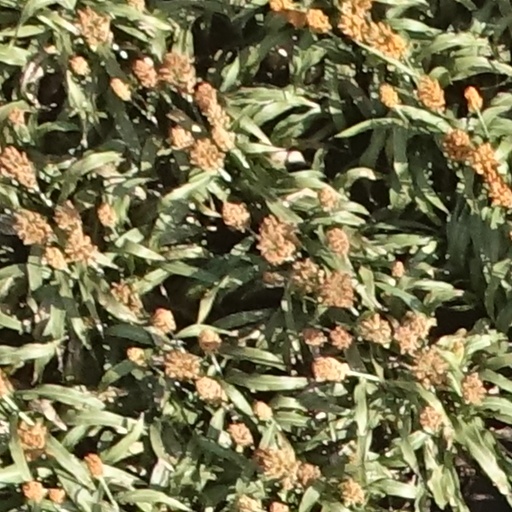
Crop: sorghum